Ray Davies

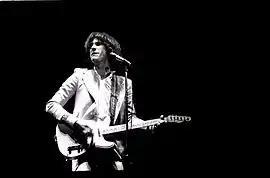
Ray Davies performing in Toronto, 1977

Beginning with "A Well Respected Man" and "Where Have All the Good Times Gone" (both recorded in the summer of 1965), Davies's lyrics assumed a new sociological character. He began to explore the aspirations and frustrations of common working-class people, with particular emphasis on the psychological effects of the British class system. "Face to Face" (1966), the first Kinks album composed solely of original material, was a creative breakthrough. As the band began to experiment with theatrical sound effects and baroque musical arrangements (Nicky Hopkins played harpsichord on several tracks), Davies's songwriting fully acquired its distinctive elements of narrative, observation and wry social commentary. His topical songs took aim at the complacency and indolence of wealthy playboys and the upper class ("A House in the Country", "Sunny Afternoon"), the heedless ostentation of a self-indulgent spendthrift "nouveau riche" ("Most Exclusive Residence For Sale"), and even the mercenary nature of the music business itself ("Session Man").